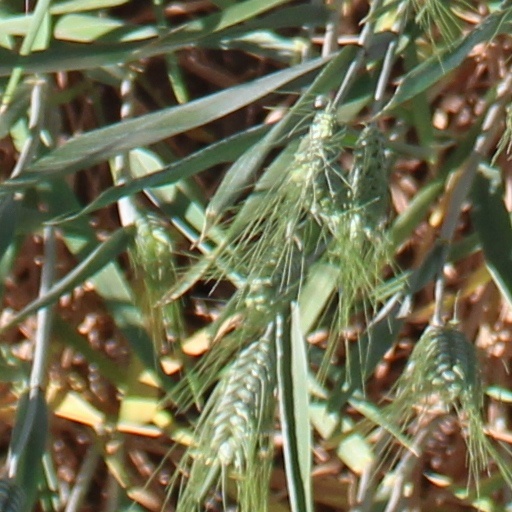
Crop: wheat